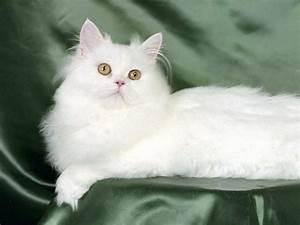
cat